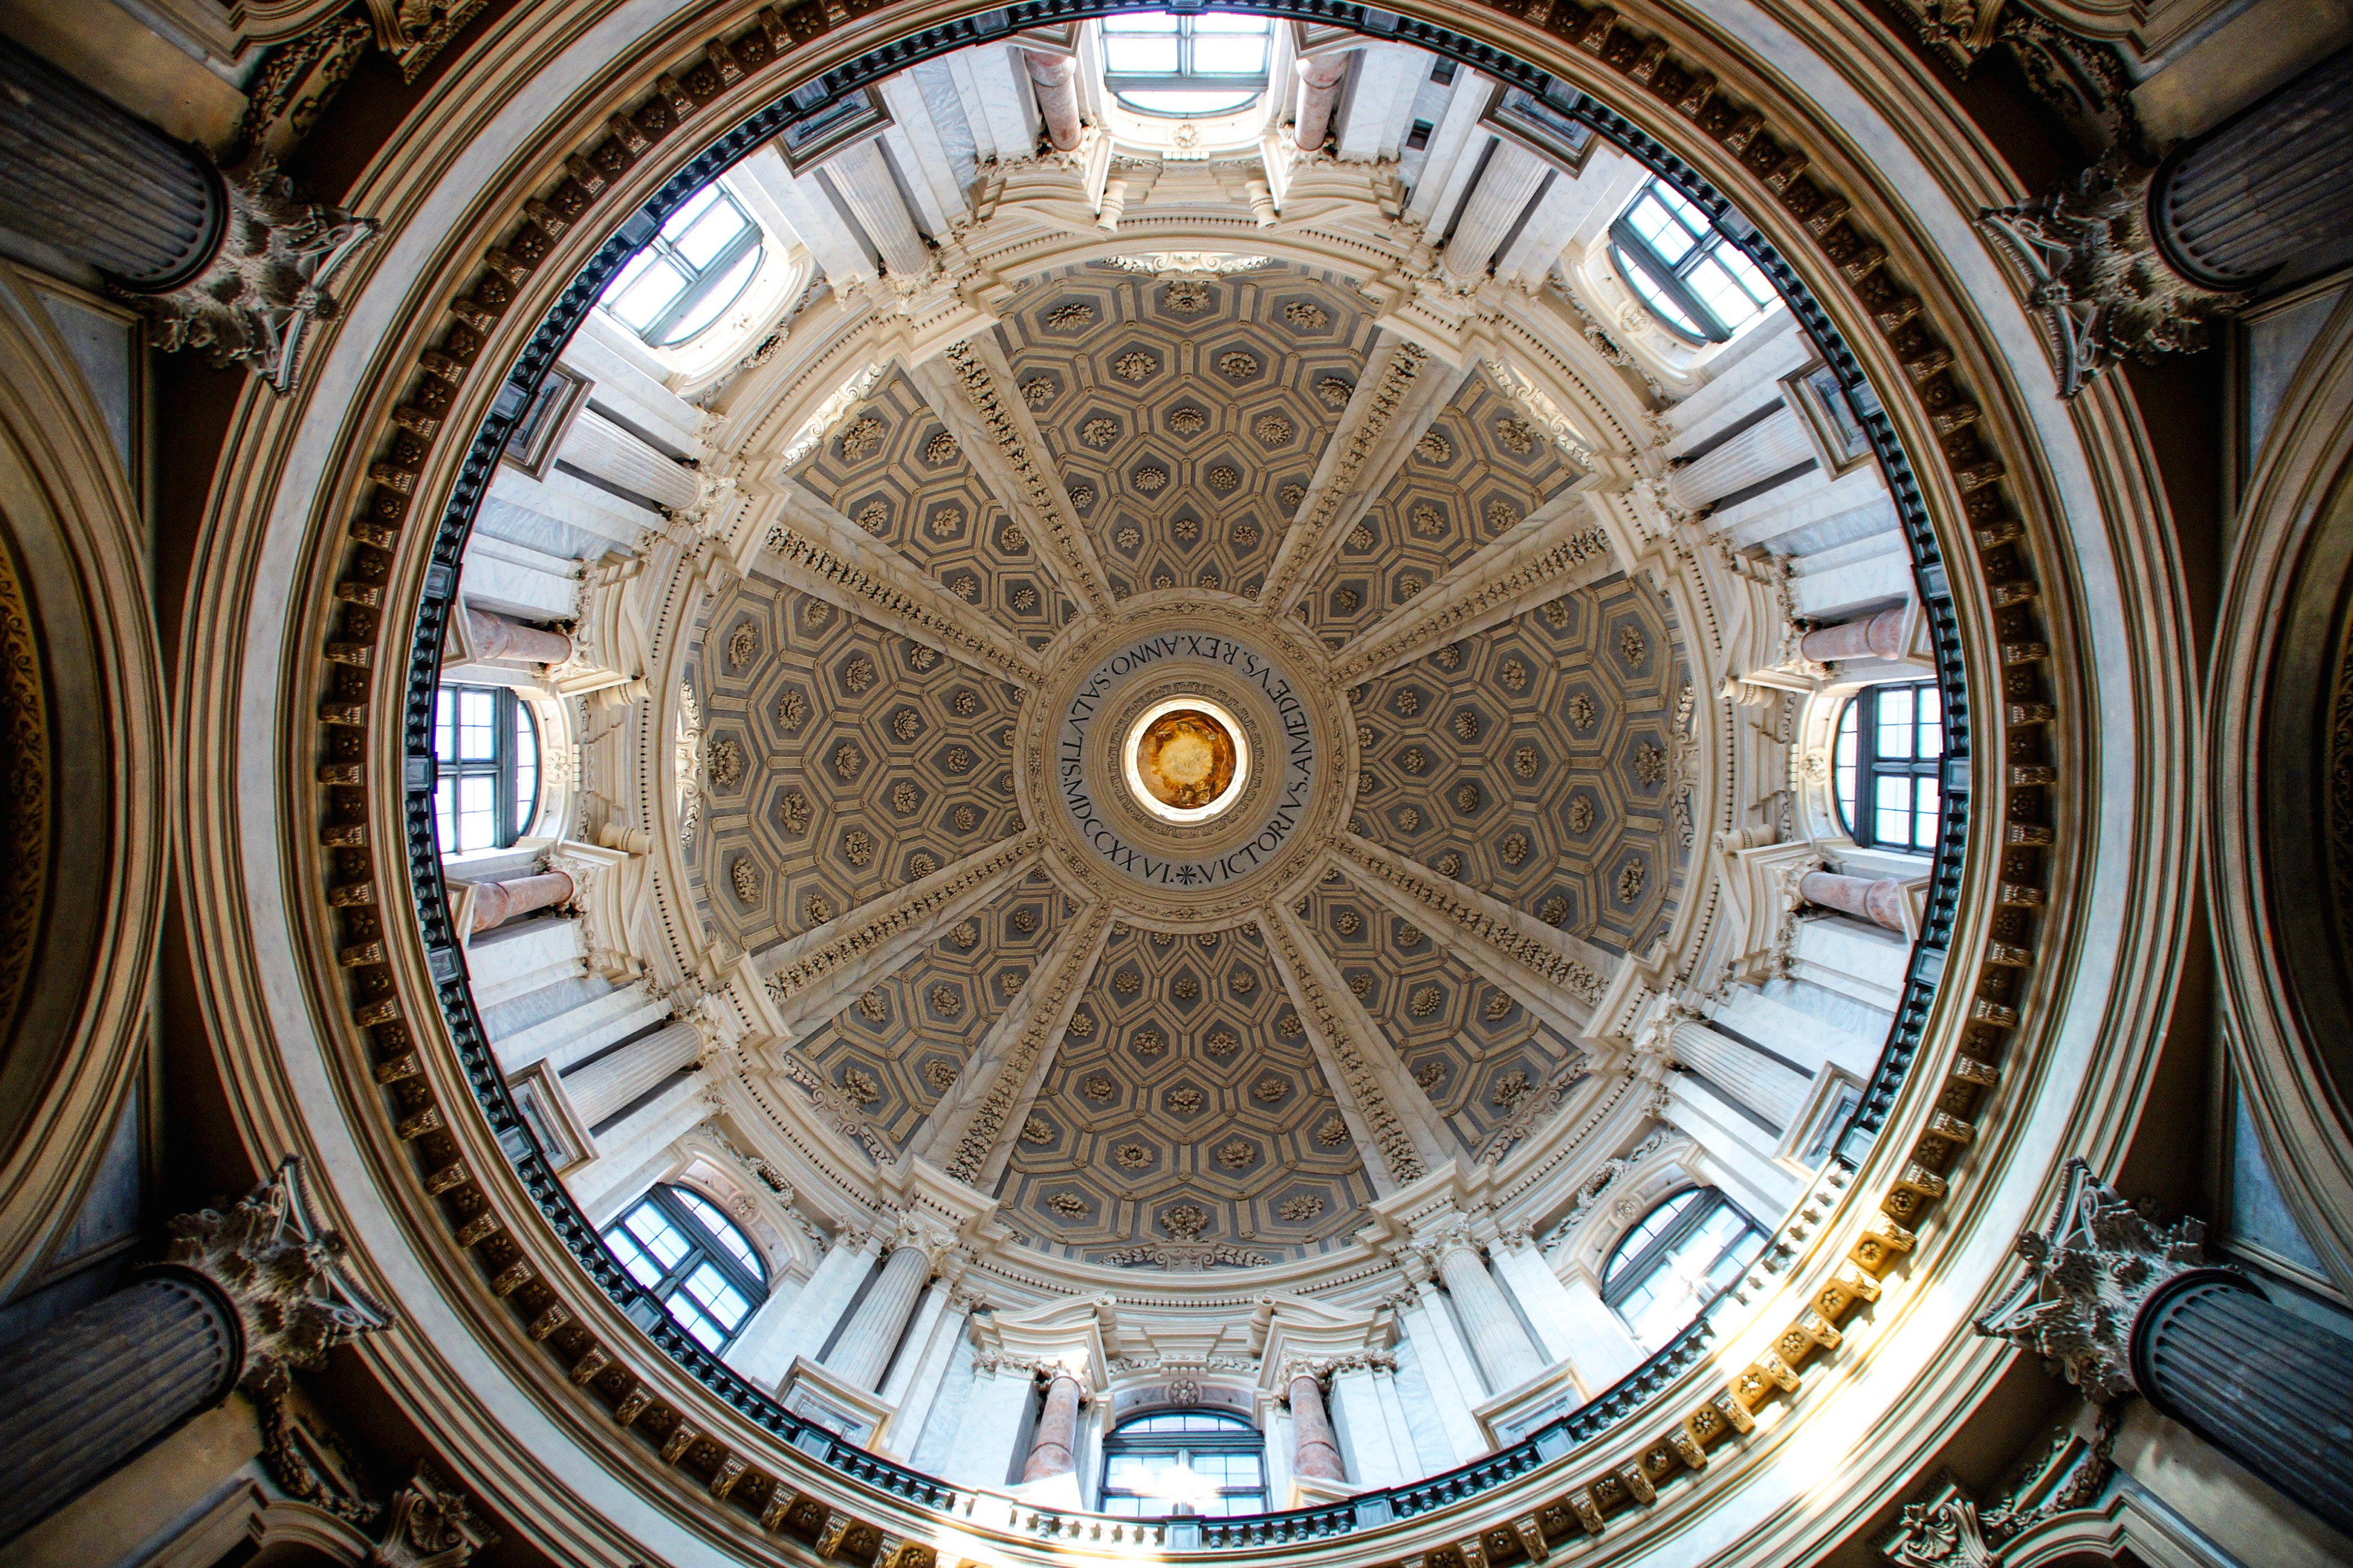
dome, holy places, building, basilica, architecture, symmetry, ceiling, daylighting, stock photography, classical architecture, place of worship, baptistery, church, circle, byzantine architecture, medieval architecture